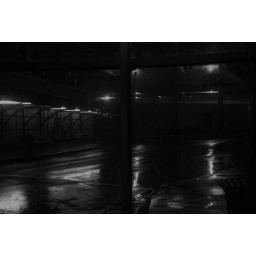
reflection in street and sidewalk at bus station